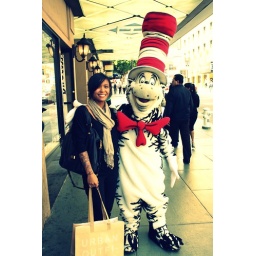
vixs & the cat in the hat